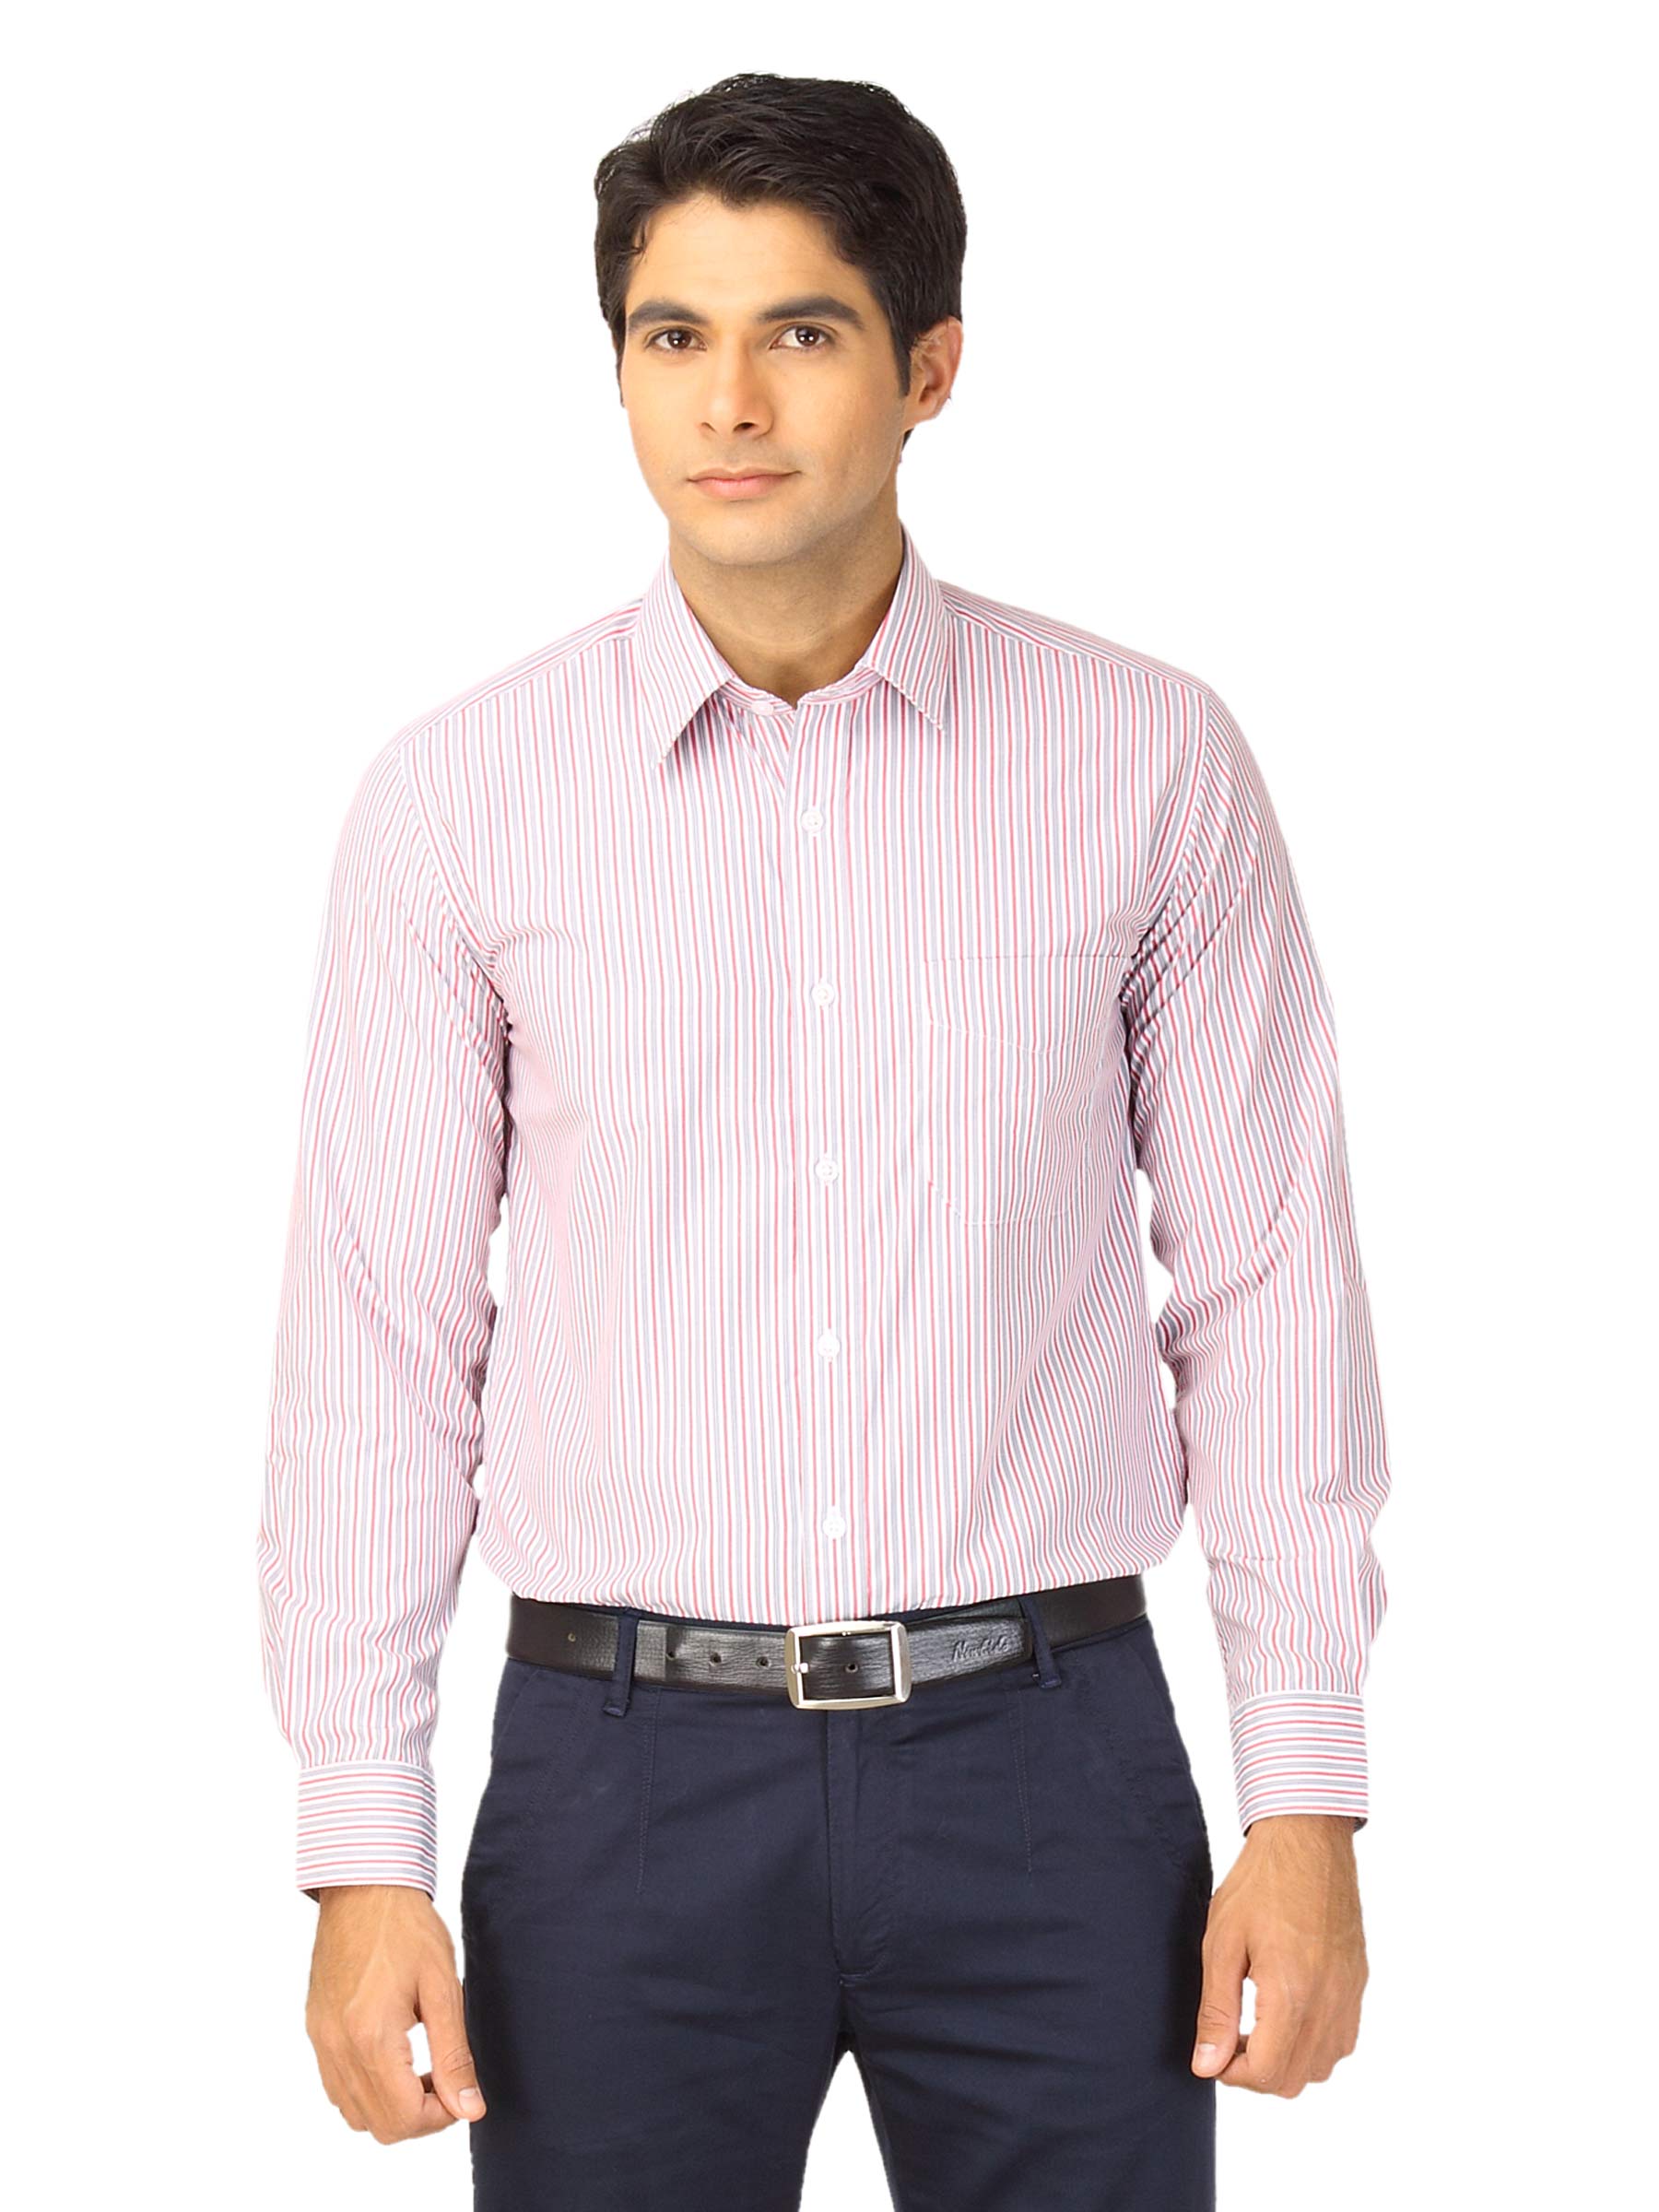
Mark Taylor Men Pink & Black Striped Shirt
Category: Apparel / Topwear / Shirts
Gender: Men
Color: Black
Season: Fall 2011
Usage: Formal